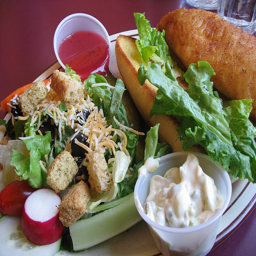
A white plate containing a salad and a sandwich.
Bread and salad are on a plate with dressings.
a salad, and a fish sandwich, with a side of tartar sauce on a plate.
A plate with green salad with dressing on the side and a fried fish sandwich on a bun and tartar sauce on the side.
A plate of food with a sandwich and a salad.